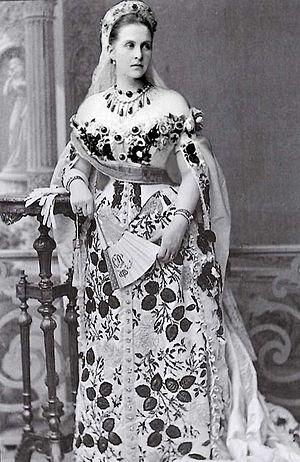
Ta Evangelika, ou crise évangélique, est une révolte qui a lieu à Athènes, en Grèce, entre le 5 et le 8 novembre 1901. Cet événement, qui a pour origine la traduction de la Bible en grec moderne, conduit à la démission du métropolite Procope II d’Athènes et du Premier ministre grec Georgios Theotokis ainsi qu'au renvoi des chefs de la gendarmerie royale et de la police de la capitale.
Georges Iᵉʳ de Grèce, par son élection roi des Hellènes, est né Guillaume de Schleswig-Holstein-Sonderbourg-Glücksbourg, prince de Danemark, le 24 décembre 1845 à Copenhague, au Danemark, et mort le 18 mars 1913 à Thessalonique, en Grèce. Second souverain de la Grèce moderne et fondateur de la dynastie royale hellène contemporaine, il règne presque cinquante ans, de 1863 à 1913.
Olga Constantinovna de Russie, grande-duchesse de Russie puis, par son mariage, reine des Hellènes et princesse de Danemark, est née le 3 septembre 1851 au palais de Pavlovsk, à Saint-Pétersbourg, en Russie, et morte le 18 juin 1926 à Rome, en Italie. En tant qu'épouse du roi Georges Iᵉʳ de Grèce, elle est reine des Hellènes de 1867 à 1913 avant d'être régente de Grèce du 18 novembre au 11 décembre 1920.